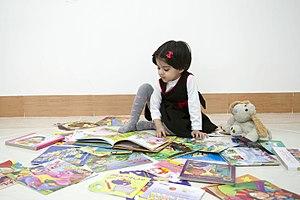
La psychologie du développement est une branche de la psychologie. Son objet est de comprendre d'une part, comment l'humain se développe, d'autre part, pourquoi il se développe